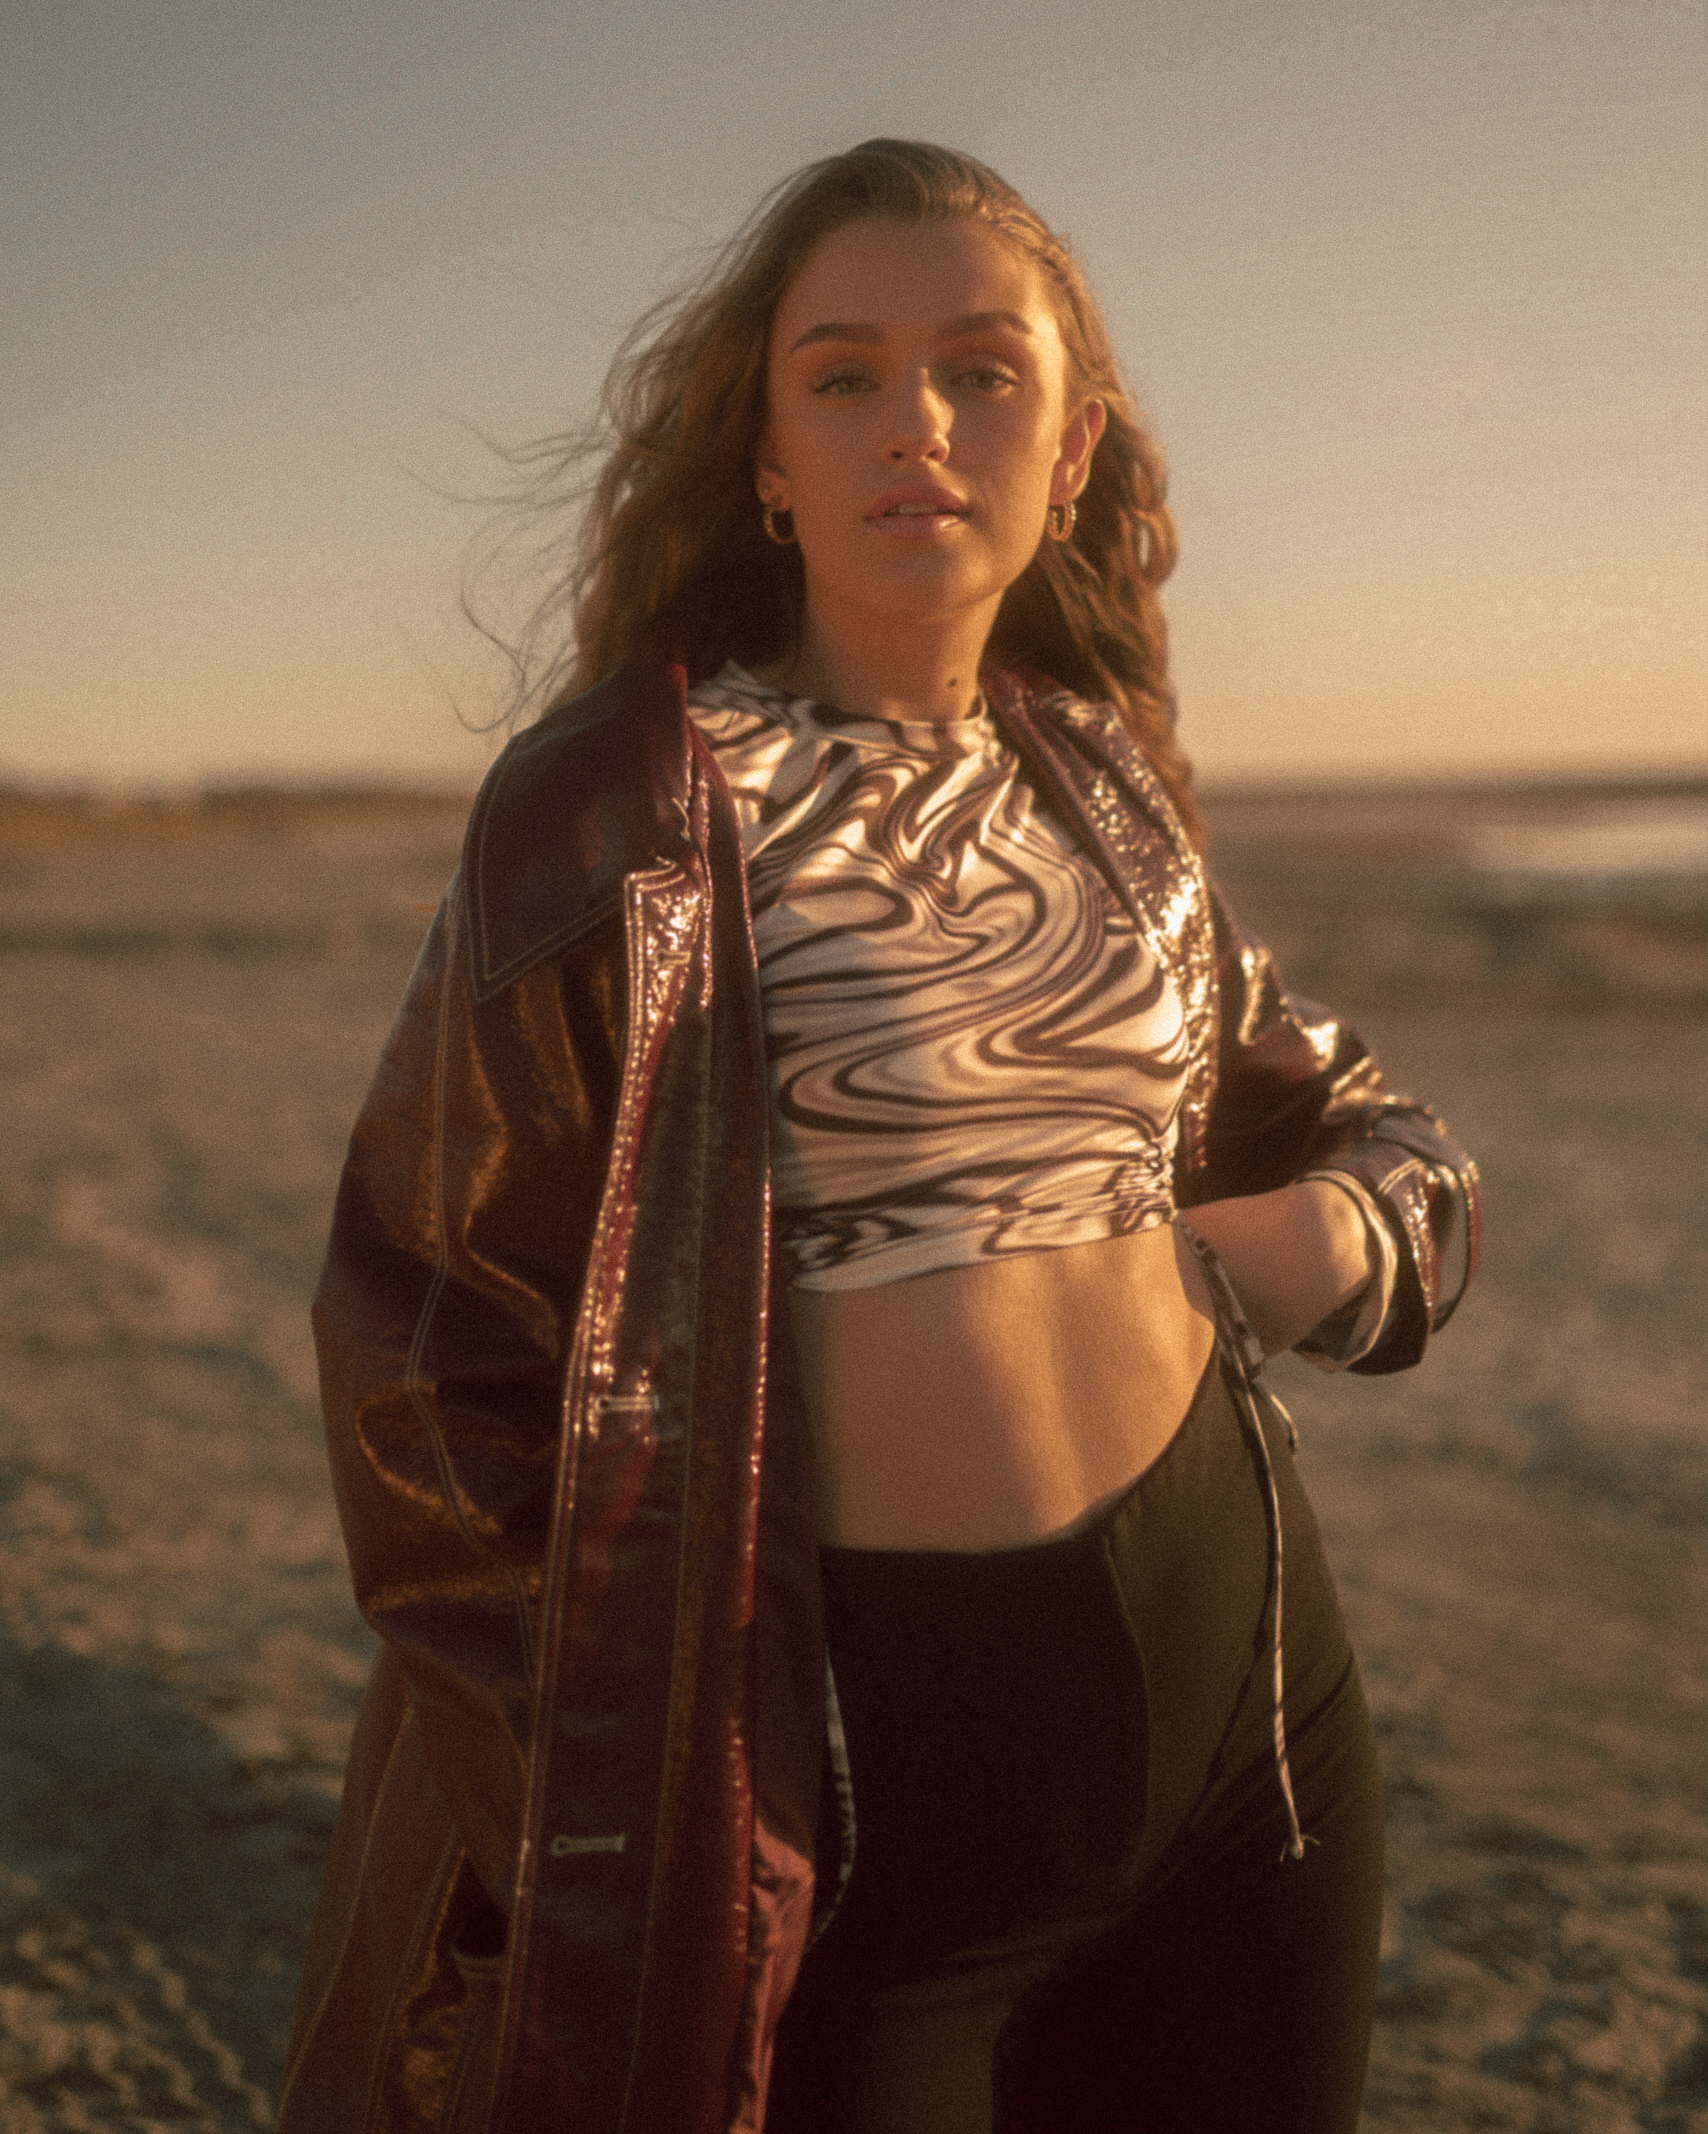
sky, People in nature, flash photography, sleeve, sunlight, happy, waist, thigh, street fashion, fashion design, landscape, long hair, travel, human leg, fun, jewellery, trunk, blond, aeolian landform, belt, navel, brown hair, abdomen, fashion model, denim, formal wear, sand, wind, ocean, fur, coast, sitting, necklace, grass, leather, shadow, horizon, sunset, portrait photography, top, winter, vacation, photo shoot, sea